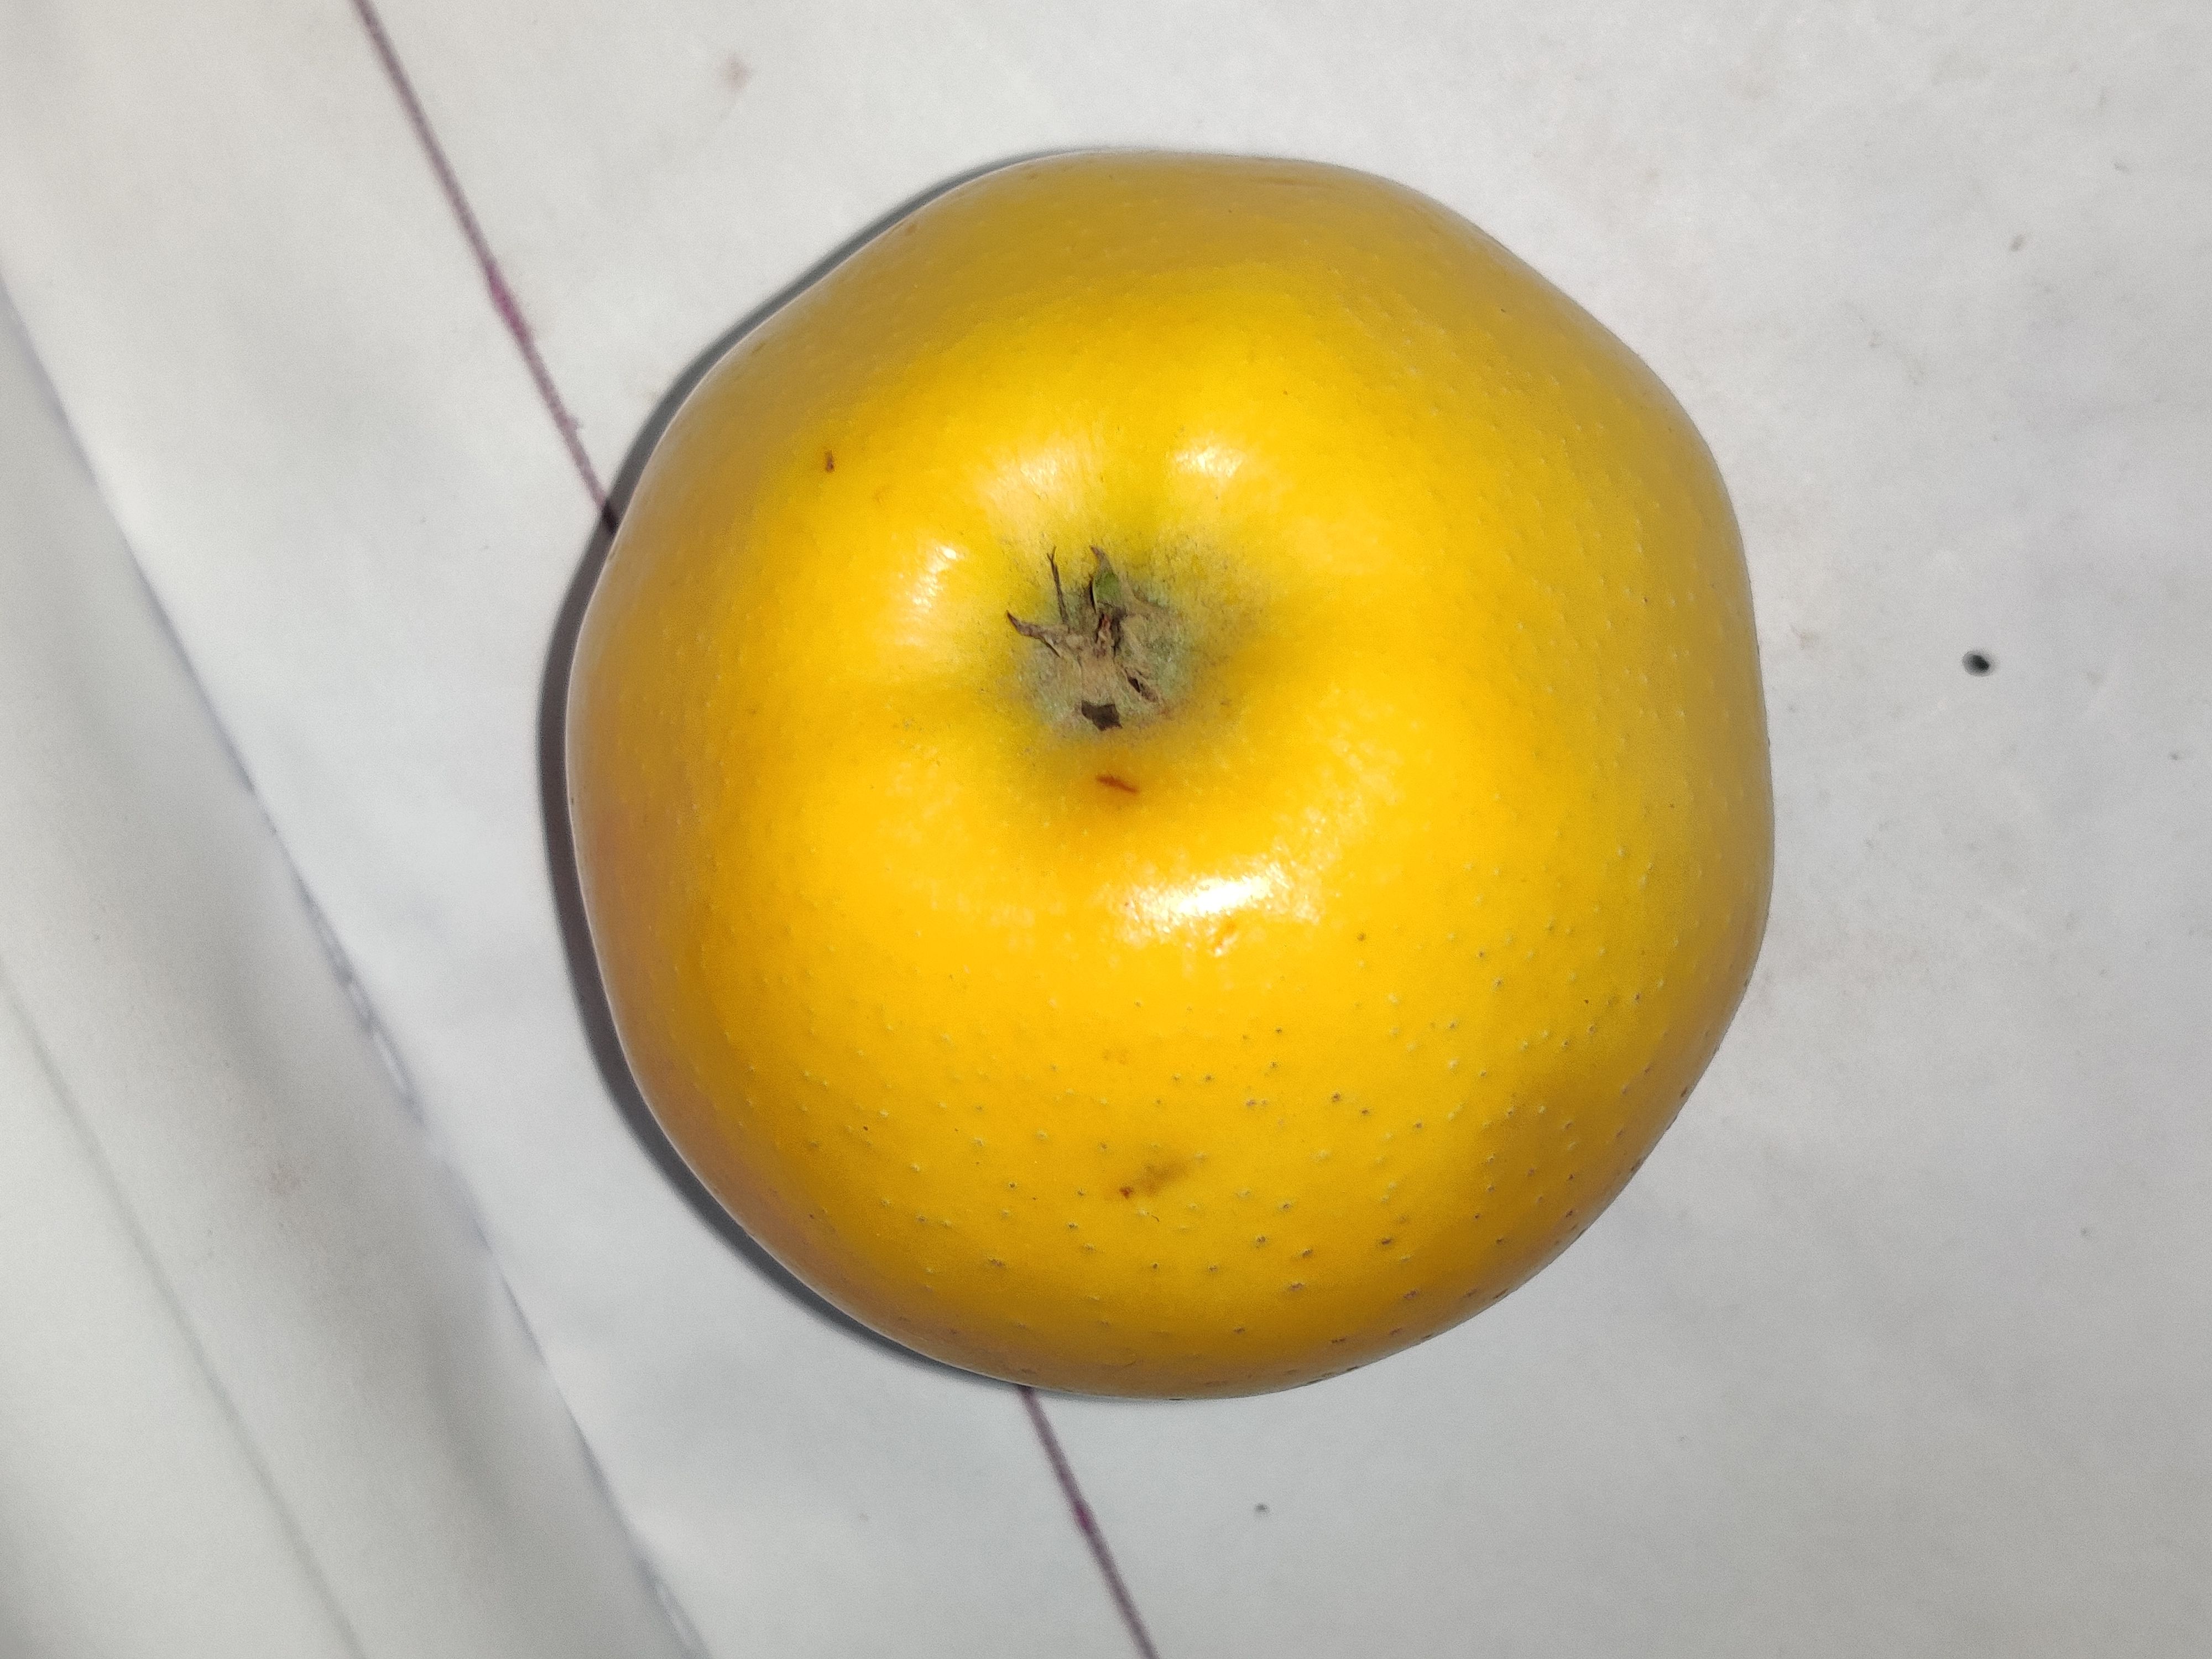
Fruit: apple
Grade: 1st-grade